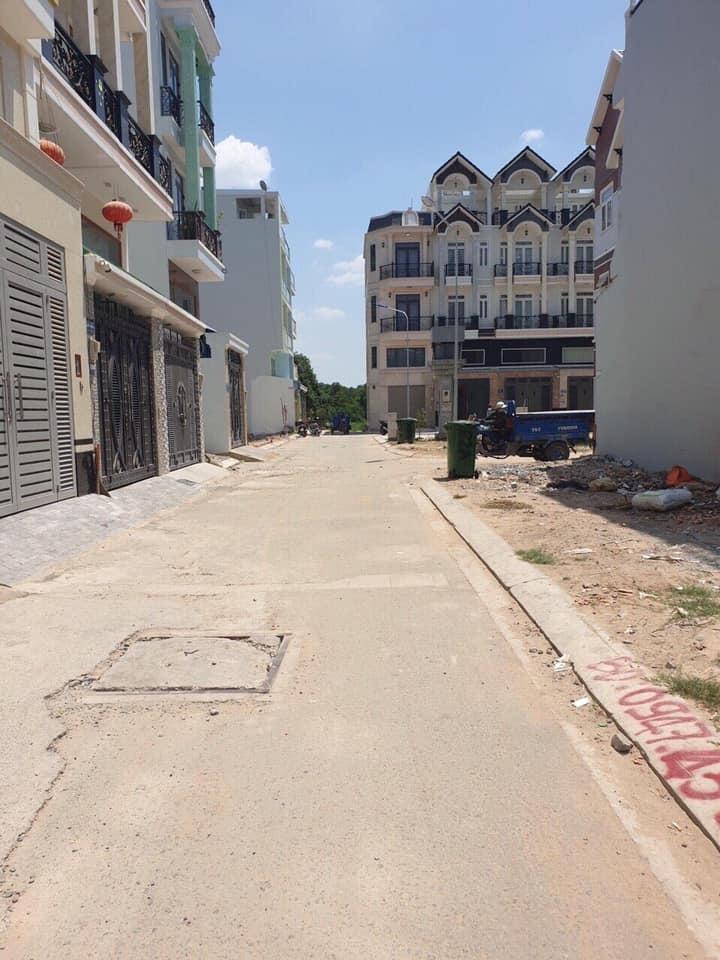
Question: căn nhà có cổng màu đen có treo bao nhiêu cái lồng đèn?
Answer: có treo hai cái lồng đèn